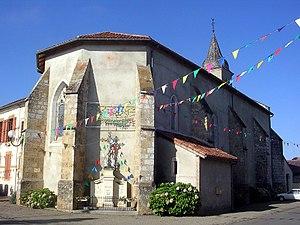
Église Saint-Maurice, sur la commune de Saint-Maurice sur-Adour, dans le département français des Landes
Saint-Maurice-sur-Adour est une commune située dans le département des Landes.
L’église Saint-Maurice est un lieu de culte catholique situé sur la commune de Saint-Maurice-sur-Adour, dans le département français des Landes.